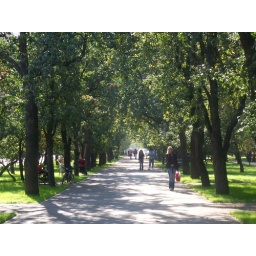
green walk way litterally right in front of the flat/my window